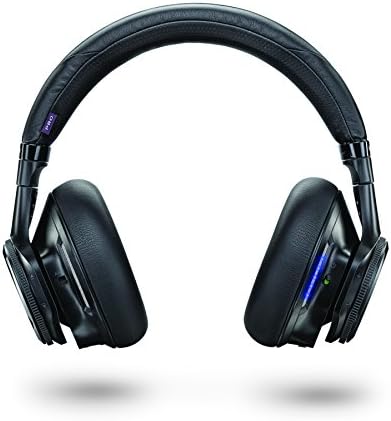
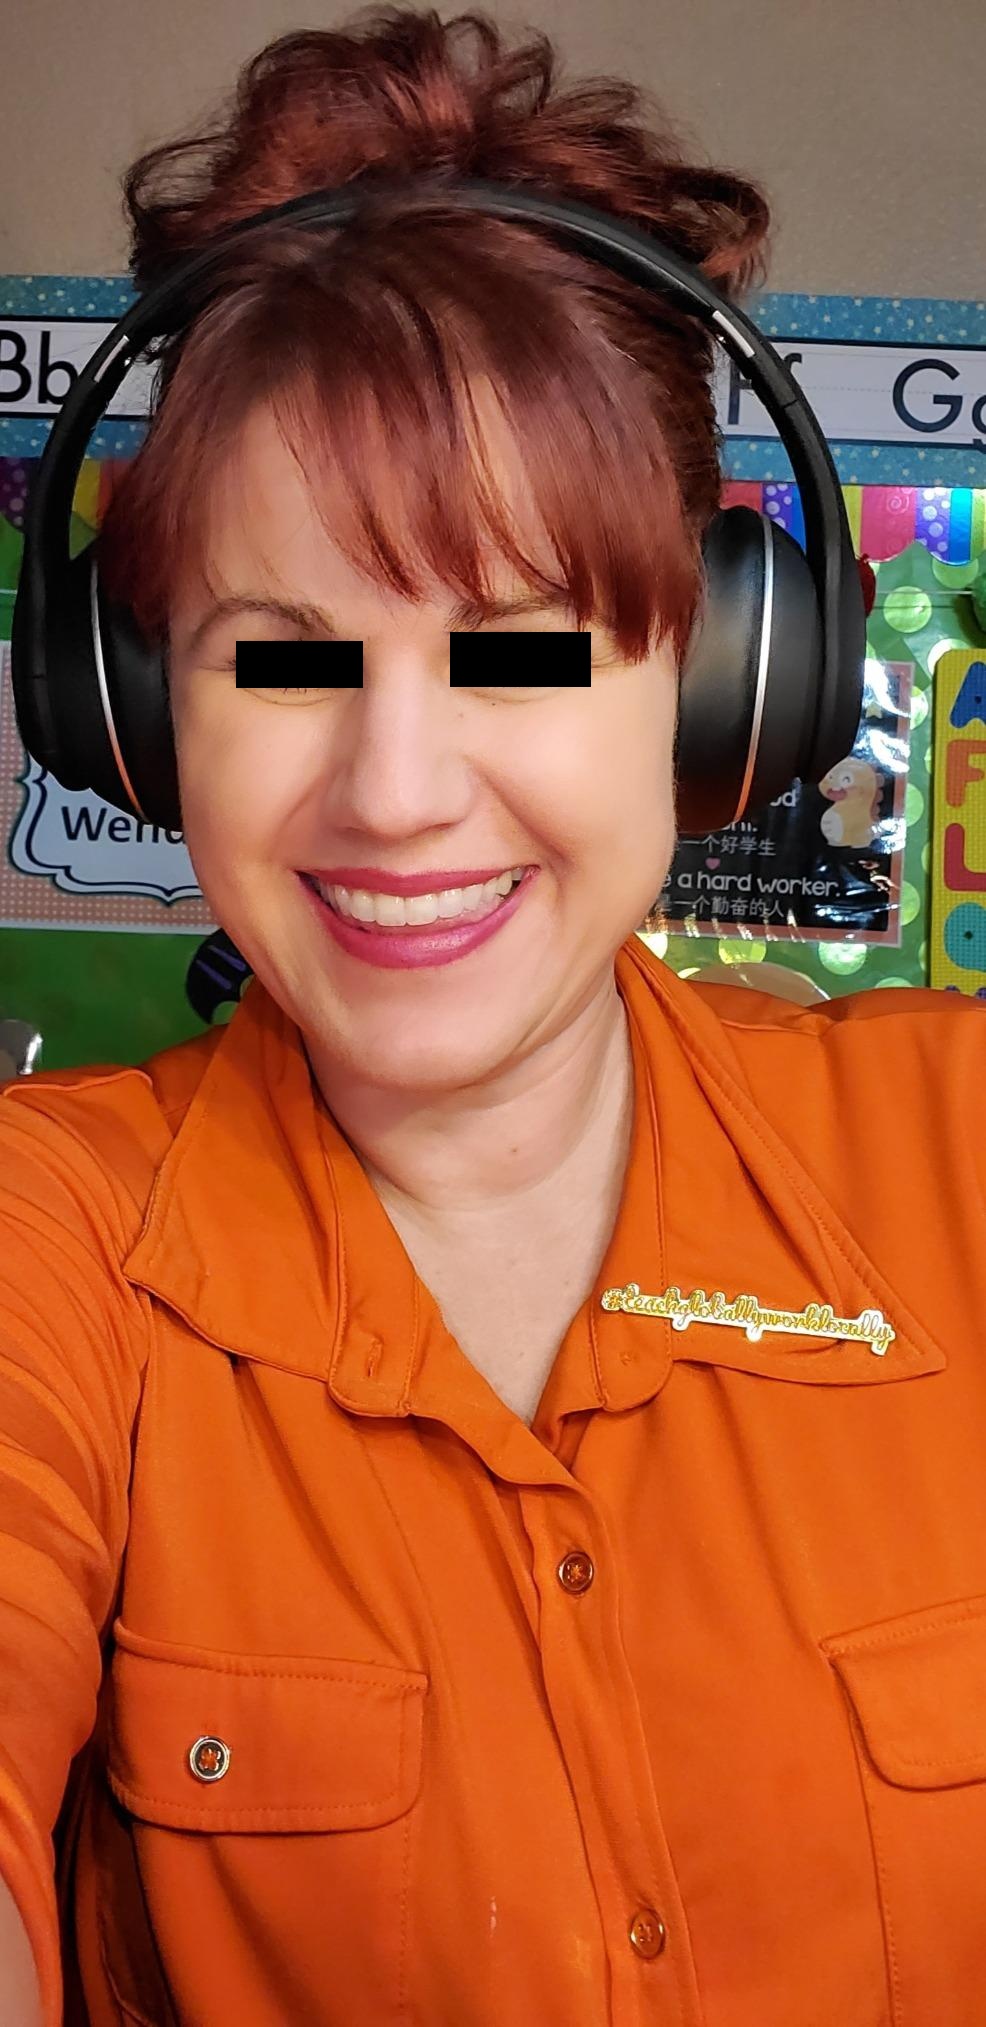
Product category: headphones
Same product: no